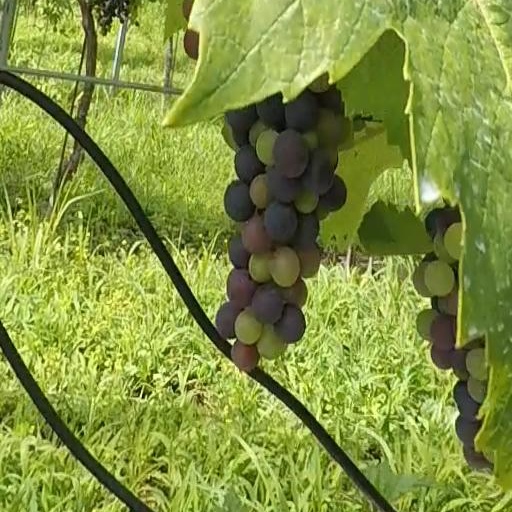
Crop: grape